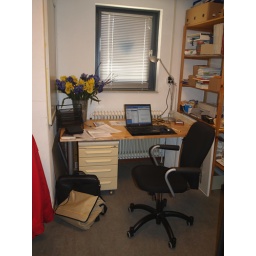
The backoffice librarian in the Netherlands has often a real backoffice desk :) This is the backoffice librarian desk in the library in Hasselt.